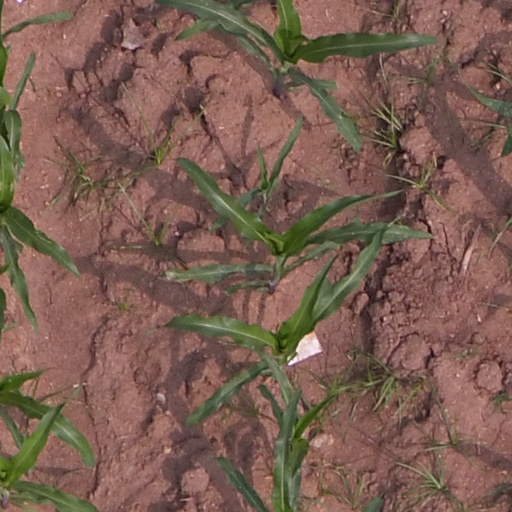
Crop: maize; corn